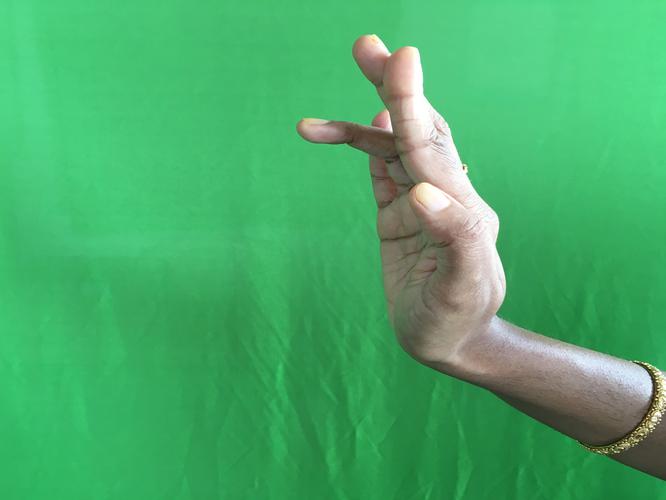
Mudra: Tripathaka
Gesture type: single_hand